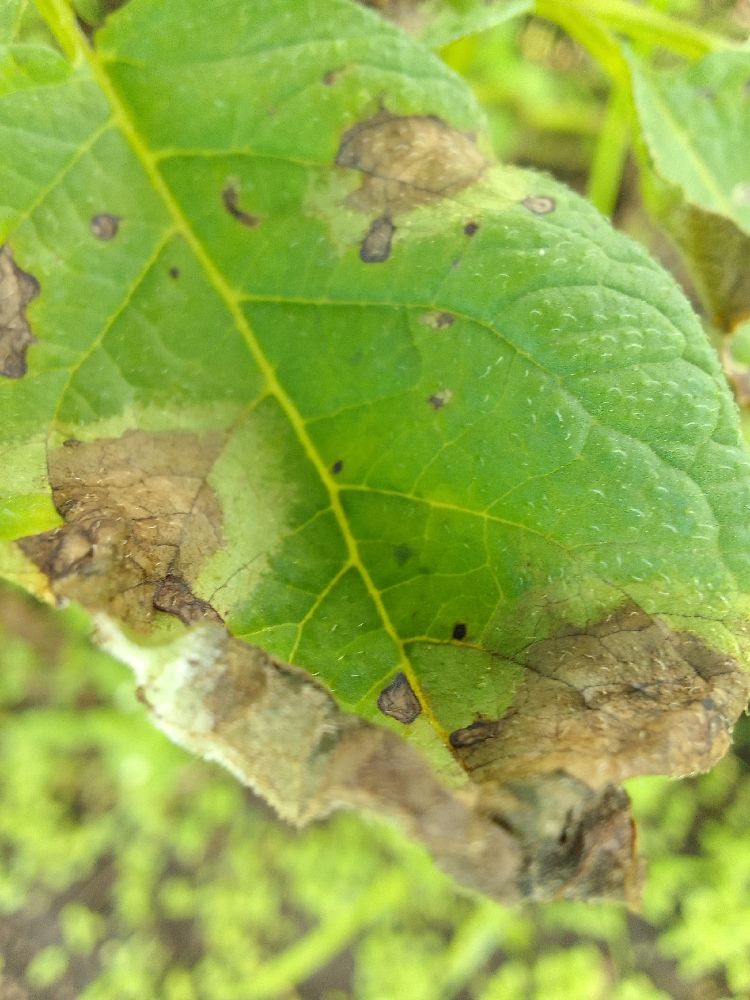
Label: Late blight